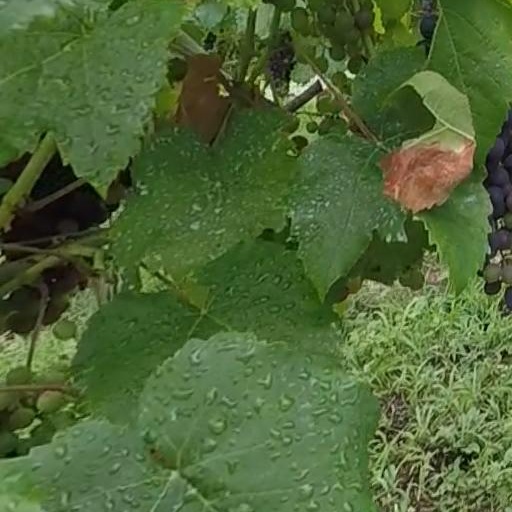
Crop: grape